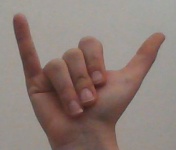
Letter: ya